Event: Nepal Earthquake
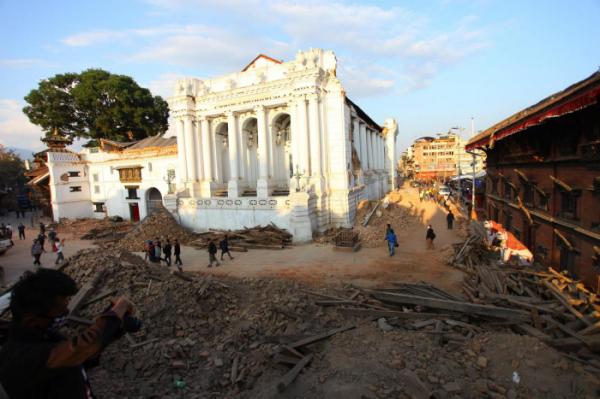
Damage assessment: damage